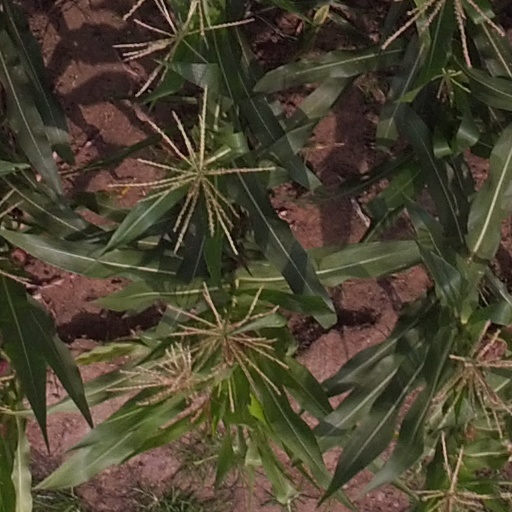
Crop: maize; corn